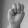
ASL letter: M